Early history of Gowa and Talloq

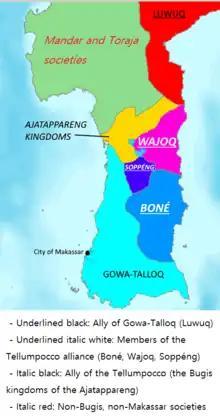
A geopolitical map of South Sulawesi around 1590, depicting the division of the peninsula between Gowa-Talloq and the "Tellumpocco" alliance

Boné felt threatened by the continuing rise of Gowa, while two neighboring vassals of Gowa, Soppéng and Wajoq, had also been alienated from their overlord due to its harsh rule. In 1582, Boné, Wajoq, and Soppéng signed the Treaty of Timurung which defined the relationship between the three polities as an alliance of brothers, with Boné considered the eldest brother. This Boné-led alliance, called the "Tellumpocco" (lit. "Three Powers" or "Three Summits"), sought to regain the autonomy of these Bugis kingdoms and halt Gowa's easward expansionism. Gowa was provoked by this alliance and launched a series of offensives to the east (often with the aid of Luwuq, another Bugis polity), beginning with an attack on Wajoq in 1583 which was repulsed by the "Tellumpocco". Two subsequent campaigns in 1585 and 1588 against Boné were equally unsuccessful. Meanwhile, the "Tellumpocco" attempted to forge a pan-Bugis front against Gowa by forming marriage alliances with the Bugis polities of Ajatappareng. Tunijalloq decided to attack Wajoq once more in 1590, but was assassinated by one of his subjects in an "amok" attack while leading a fleet off the west coast of South Sulawesi. In 1591, the Treaty of Caleppa was renewed and peace resumed. The "Tellumpocco" had successfully thwarted the ambitions of Gowa.